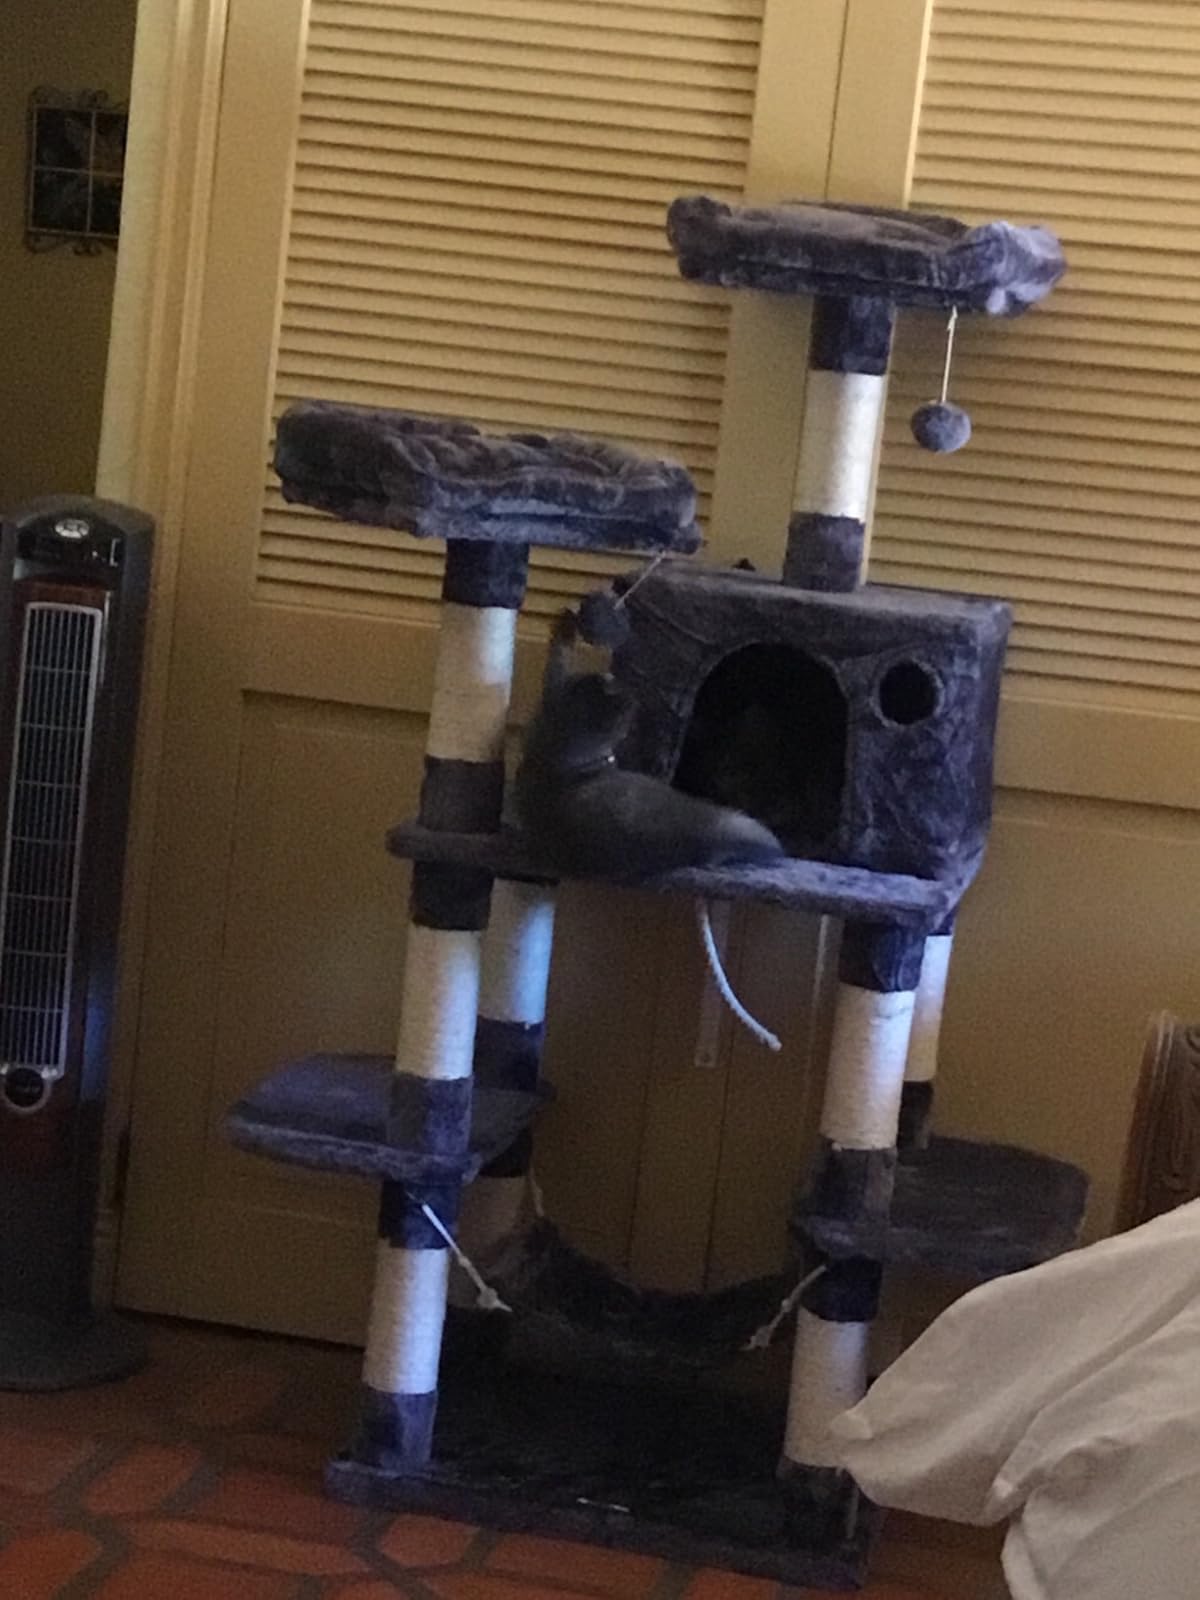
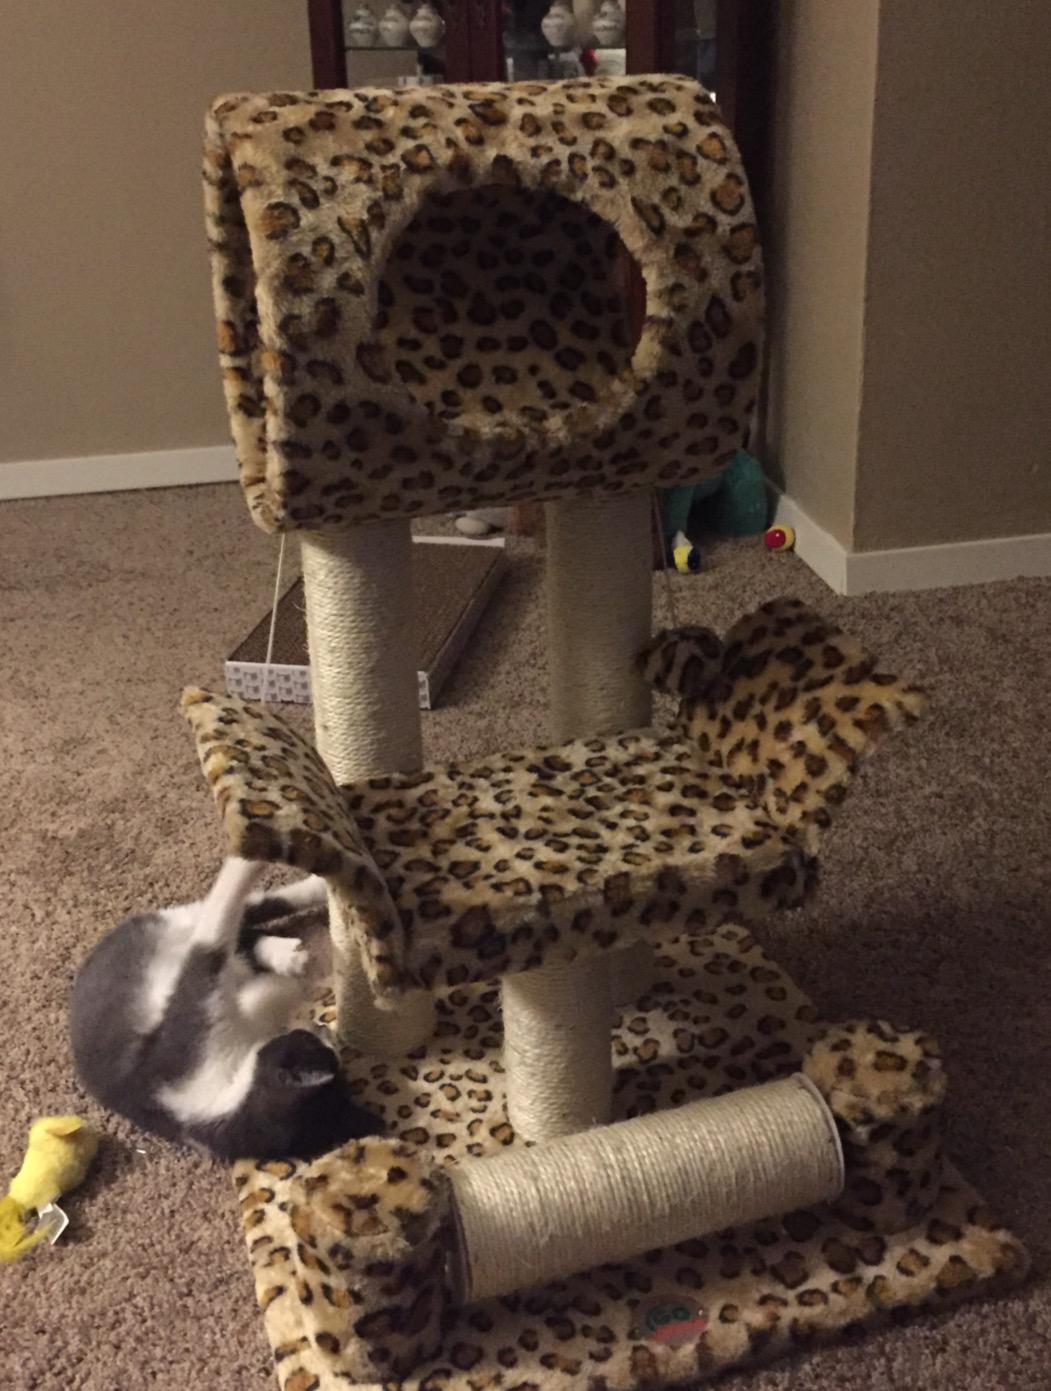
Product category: items_cat tree
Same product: no